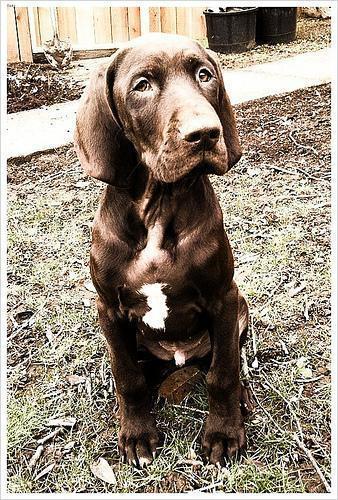
german shorthaired